You Must Be Joking! (1986 film)

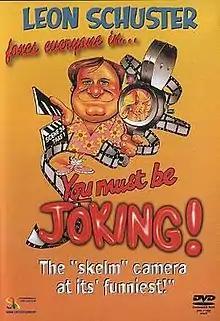
DVD Cover

You Must Be Joking! is a 1986 South African candid camera comedy film, directed by Elmo De Witt who also produced it with Hermann Visser in collaboration with Johan Scholtz. It stars Leon Schuster in his first feature role, Mike Schutte, Kallie Knoetze, Golda Raff, Martino and Janine Pretorius. It became popular with South African audiences and gave rise to the sequel, "You Must be Joking! Too".